Gordon B. Hinckley

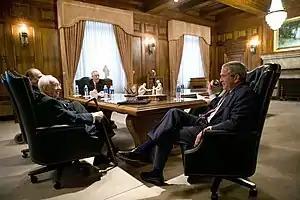
Hinckley and his counselors meet with George W. Bush, August 31, 2006, in the Church Administration Building in Salt Lake City, Utah.

When Hunter died after a presidency of nine months, Hinckley succeeded to the presidency of the church at the age of 84 on March 12, 1995. Hinckley immediately showed a change in approach and tone from his predecessors by making the meeting with the press. There, his call was announced at an actual press conference, and reporters were invited to ask questions, which sent the reporters scrambling to figure out what they would actually ask. On November 2, 2006, Hinckley surpassed David O. McKay to become the oldest LDS Church president in history.